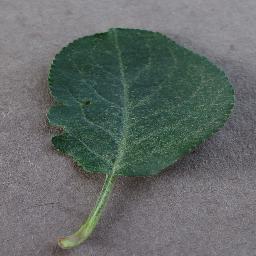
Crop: apple
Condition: healthy